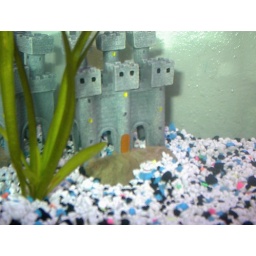
New castle in the fish tank